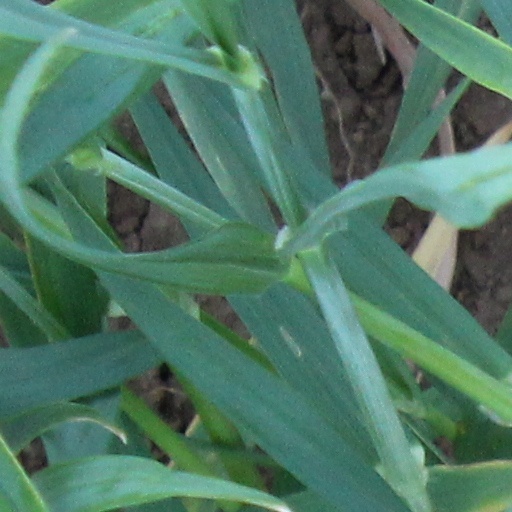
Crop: wheat